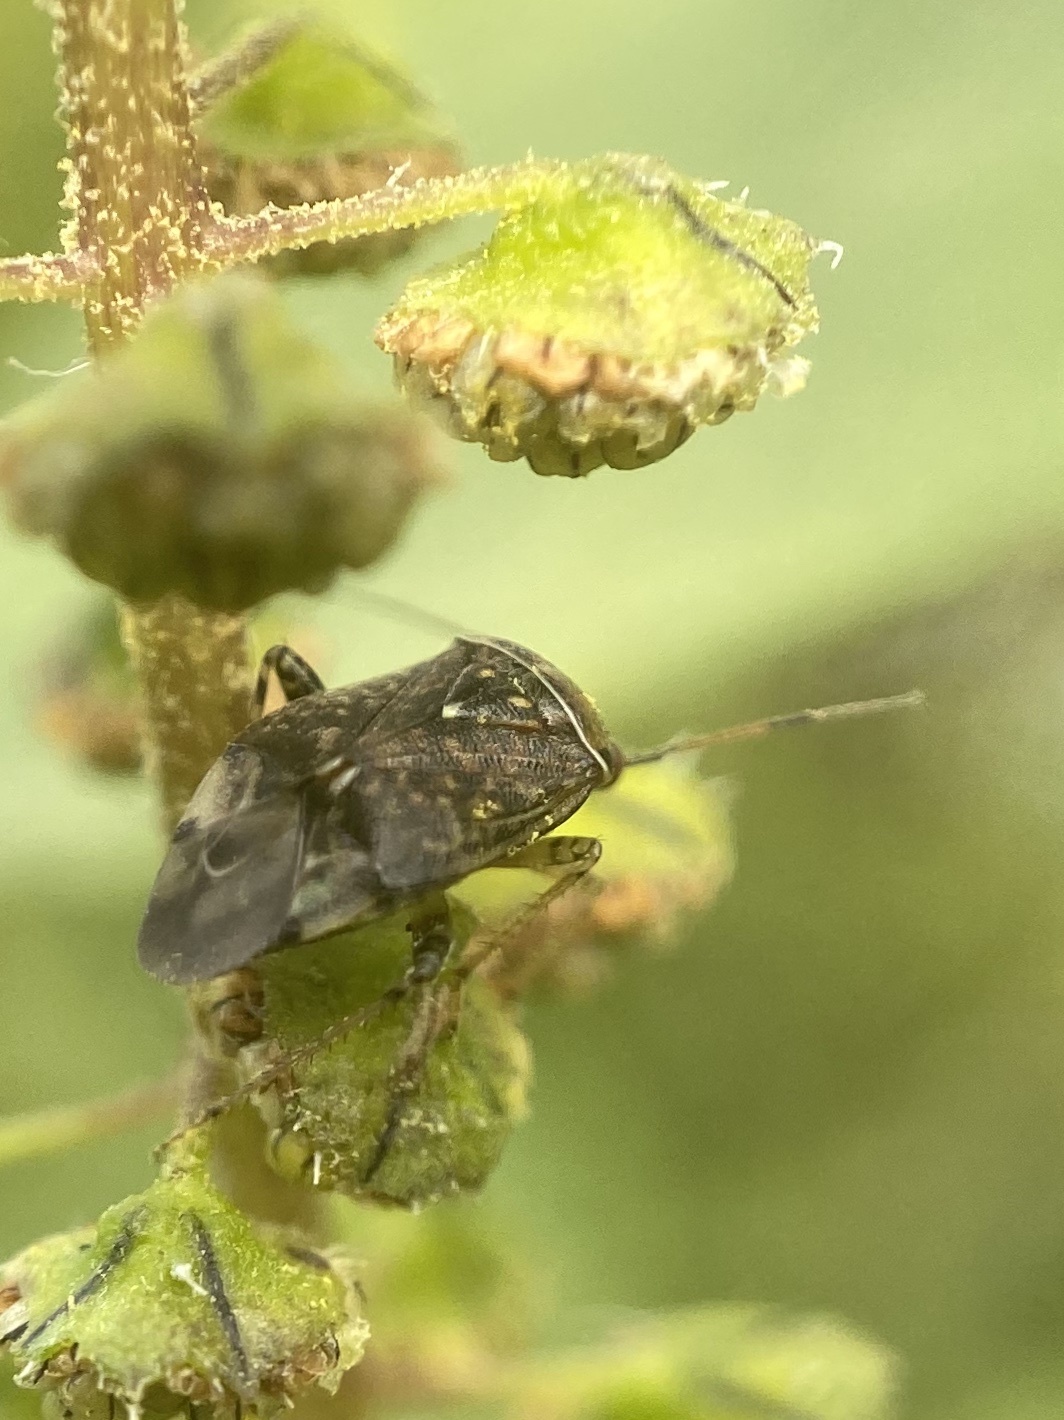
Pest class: lygus_bug